Architecture of Seattle

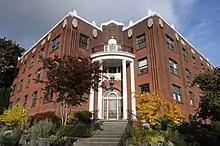
The Barbara Frietchie in the International Village, built 1929, combines Colonial Revival with Zig Zag Moderne.

Further east, a bit farther from the city center along the Madison Street cable car line in then-suburban Renton Hill, William P. White built the six-story Olympian Apartments (1913) on an unusual five-sided lot with views of both Lake Washington and Puget Sound. The Beaux Arts exterior made extensive use of decorative terra cotta; the building featured an elevator, dumbwaiters, a main staircase, and a separate service staircase, and was one of Seattle's first apartment buildings to feature a basement garage. Five apartments on each floor averaged . Besides a parlor and a kitchen, two of the five apartments on each floor had a bedrooms and a maid's room ("vs." two bedrooms and no maid's room for the other units), though the 1920 census shows that only a few of the ostensible maid's rooms were actually used for that purpose, and several apartments housed either extended families or groups of unrelated adults.